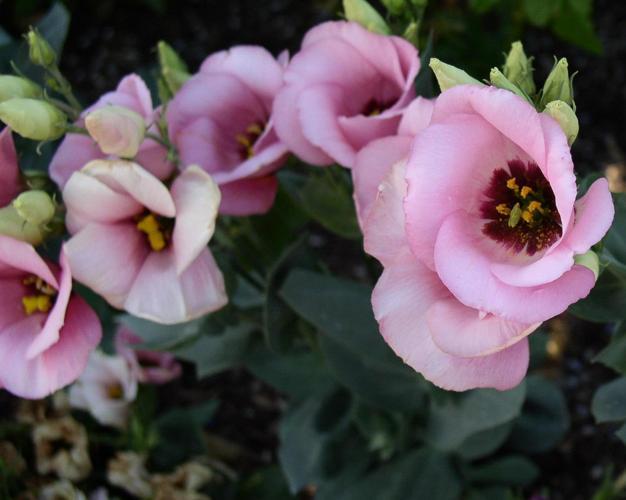
Label: bolero deep blue